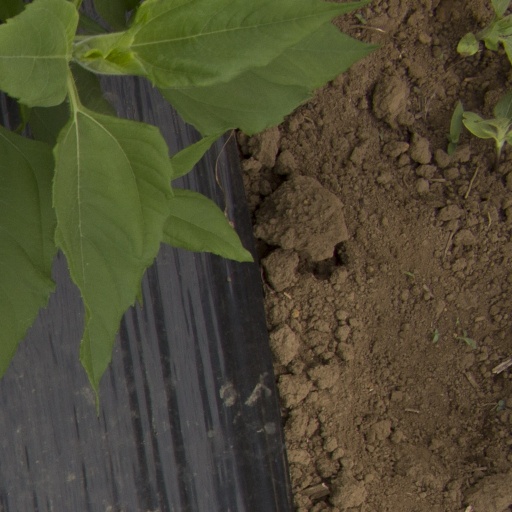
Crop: Jerusalem artichoke